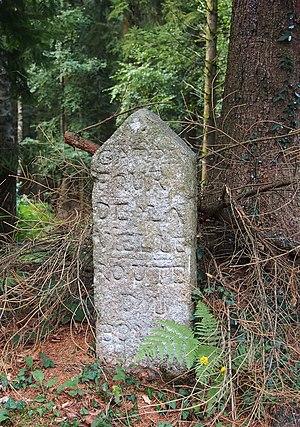
Le Bouillon (Normandie, France). Une des bornes de la forêt d'Écouves classées Monuments historiques, au carrefour de la Vielle, sur la route forestière de la Vielle.
Cet article recense les monuments historiques de l'Orne, en France.
Le Bouillon est une commune française, située dans le département de l'Orne en région Normandie, peuplée de 171 habitants.